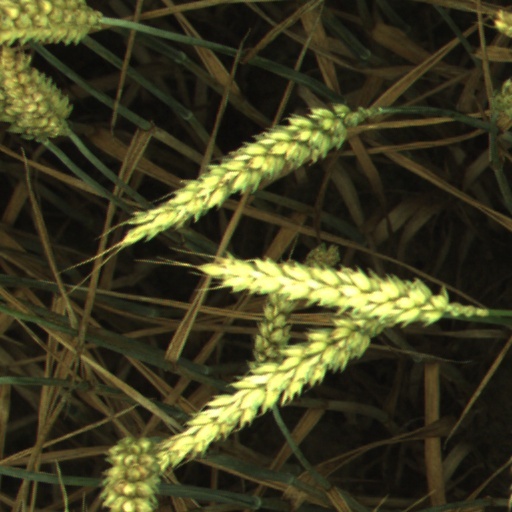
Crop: wheat